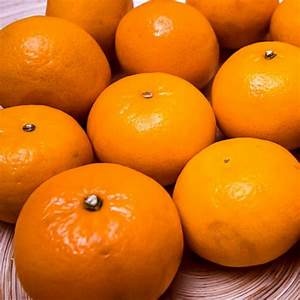
Label: mandarine